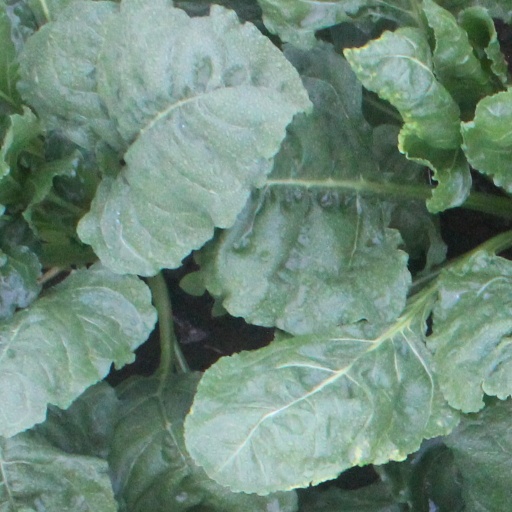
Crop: sugar beet